Taika Koilahti

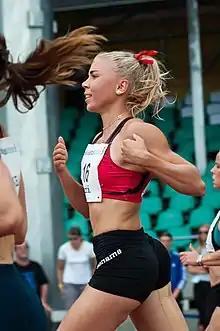
Taika Koilahti in 2018

Taika Koilahti (born 4 December 1998) is a Finnish athlete. She competed in the women's long jump event at the 2019 World Athletics Championships.